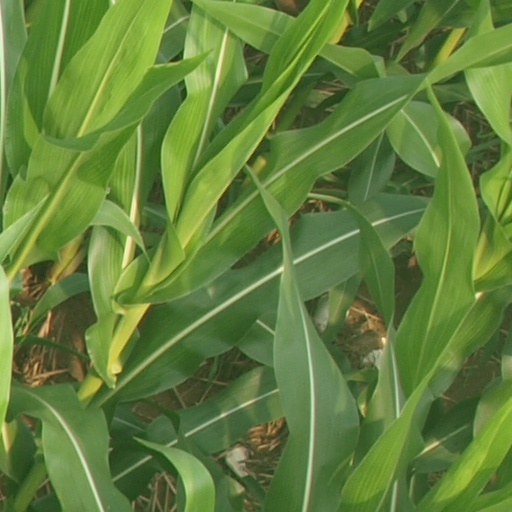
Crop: maize; corn